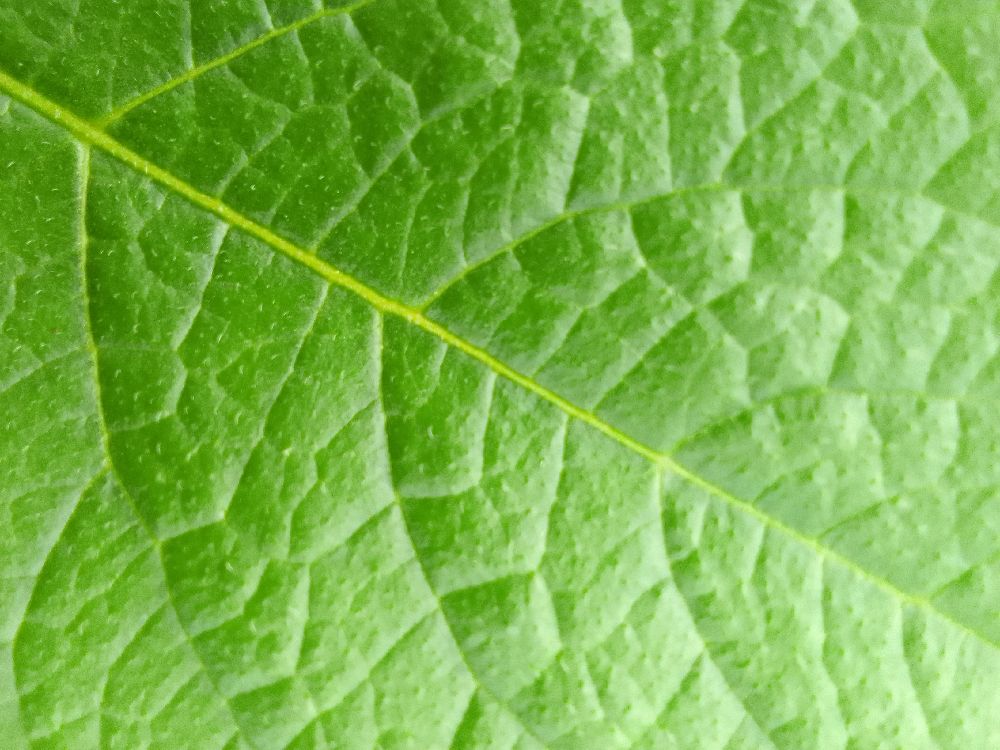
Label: Healthy